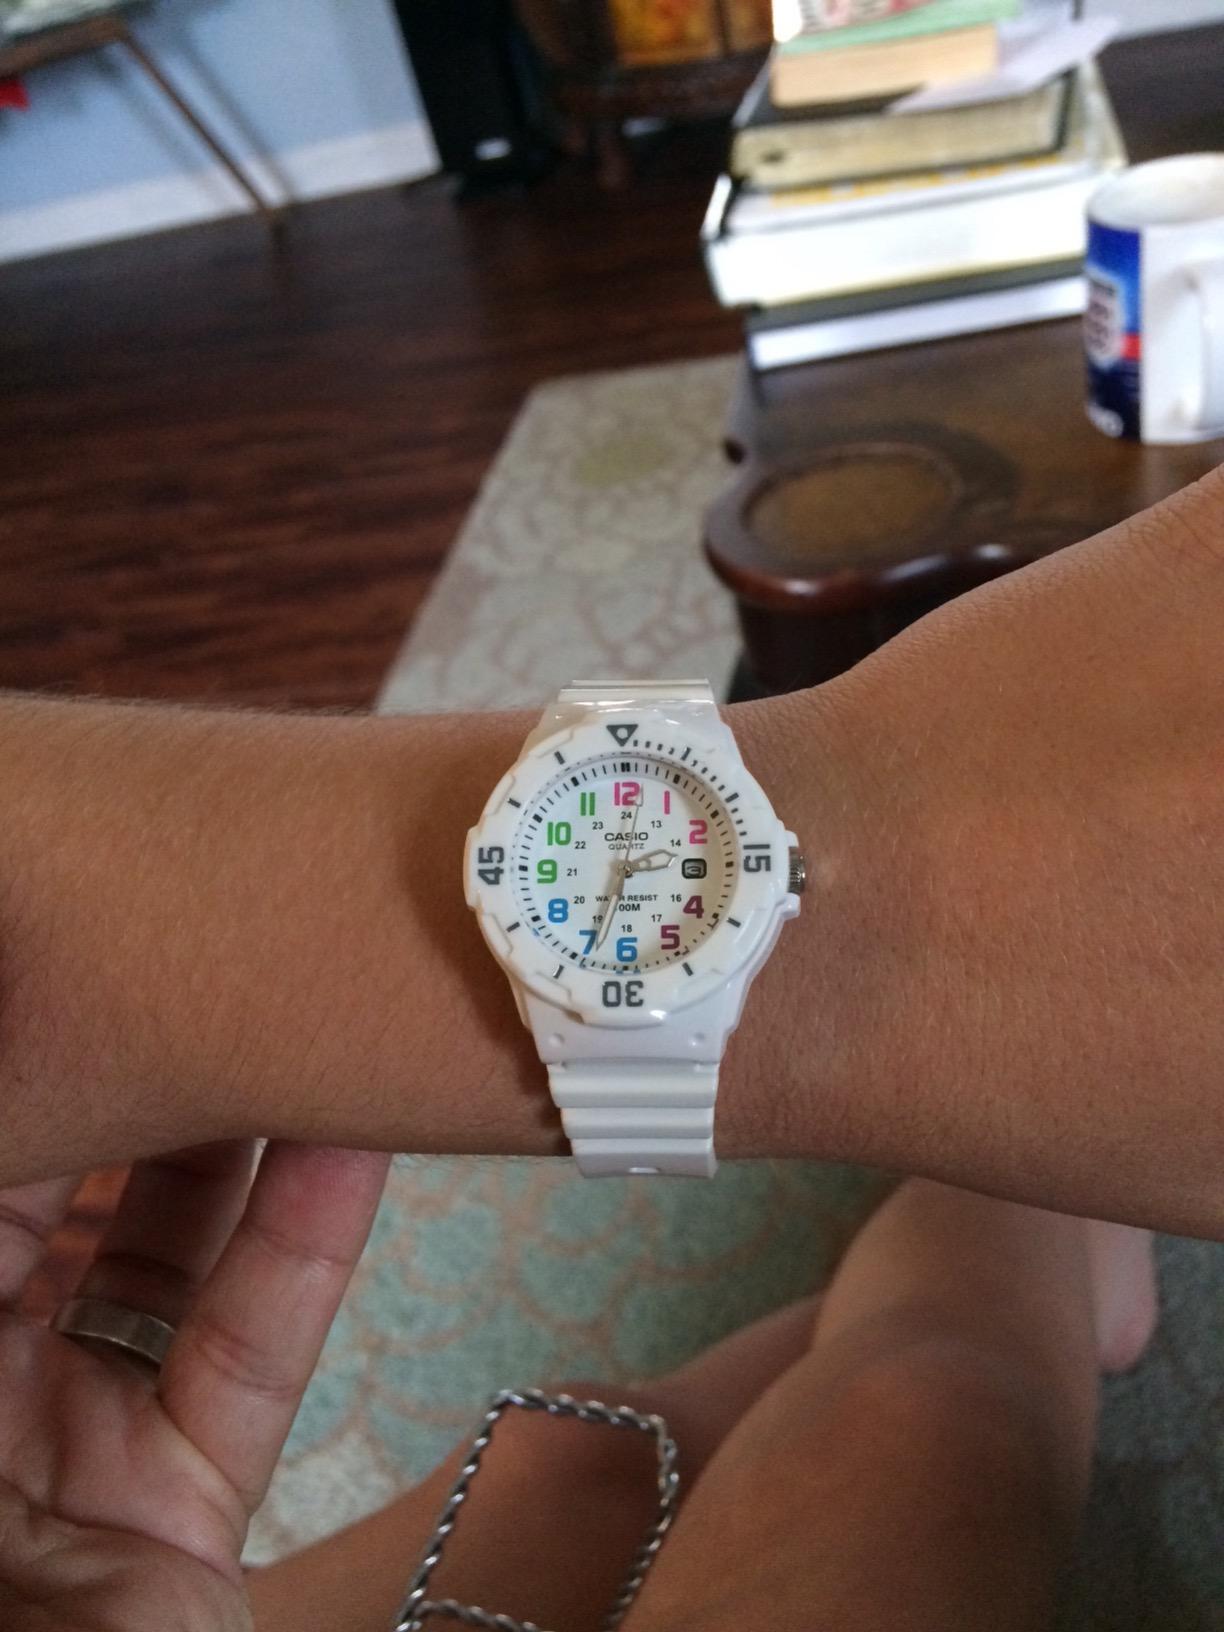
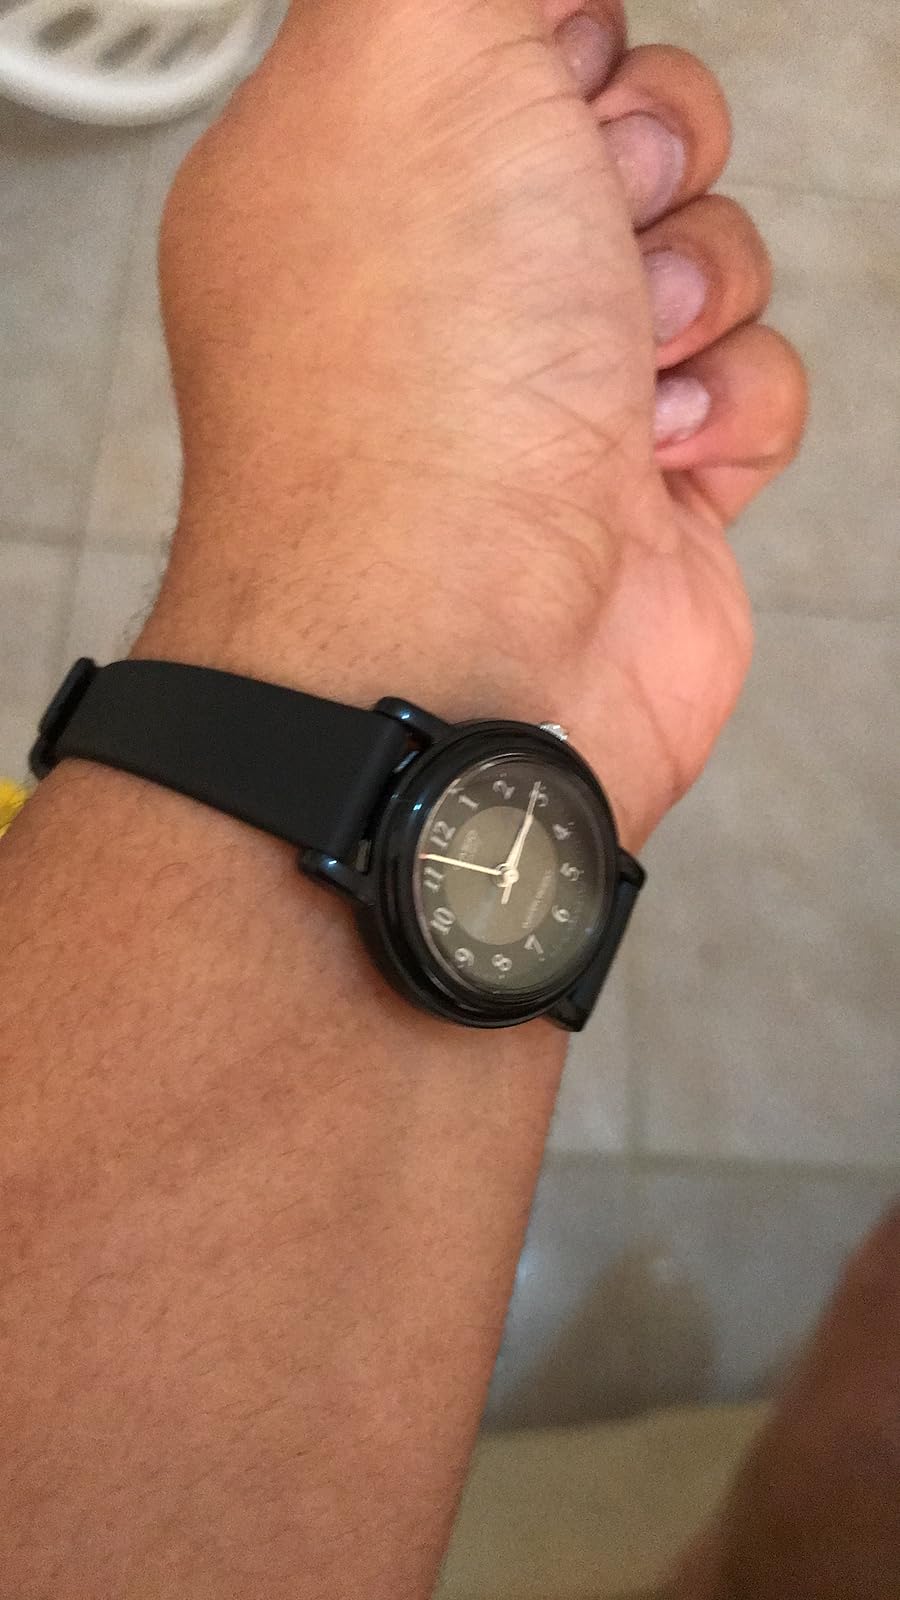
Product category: accessories_watch
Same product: no